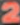
Number: 2